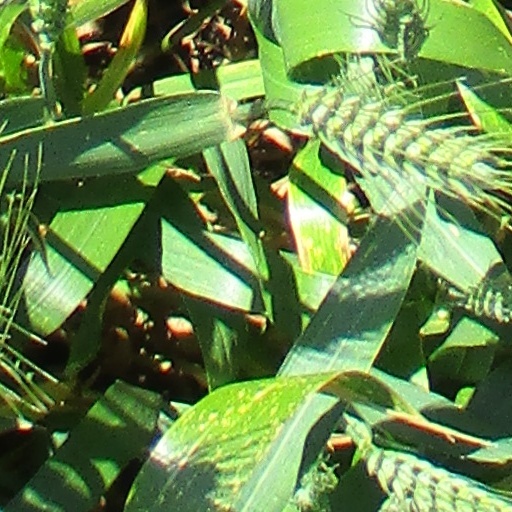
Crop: wheat